Joe Palooka

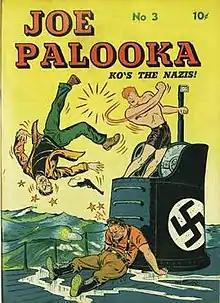
"Joe Palooka" #3 (1942)

Over decades, "Joe Palooka" appeared in comic books from several comic book publishers. Early comic books offered strip reprints, but eventually the character was seen in original comic book stories. Secondary characters Little Max and Humphrey Pennyworth each had their own Harvey Comics series.